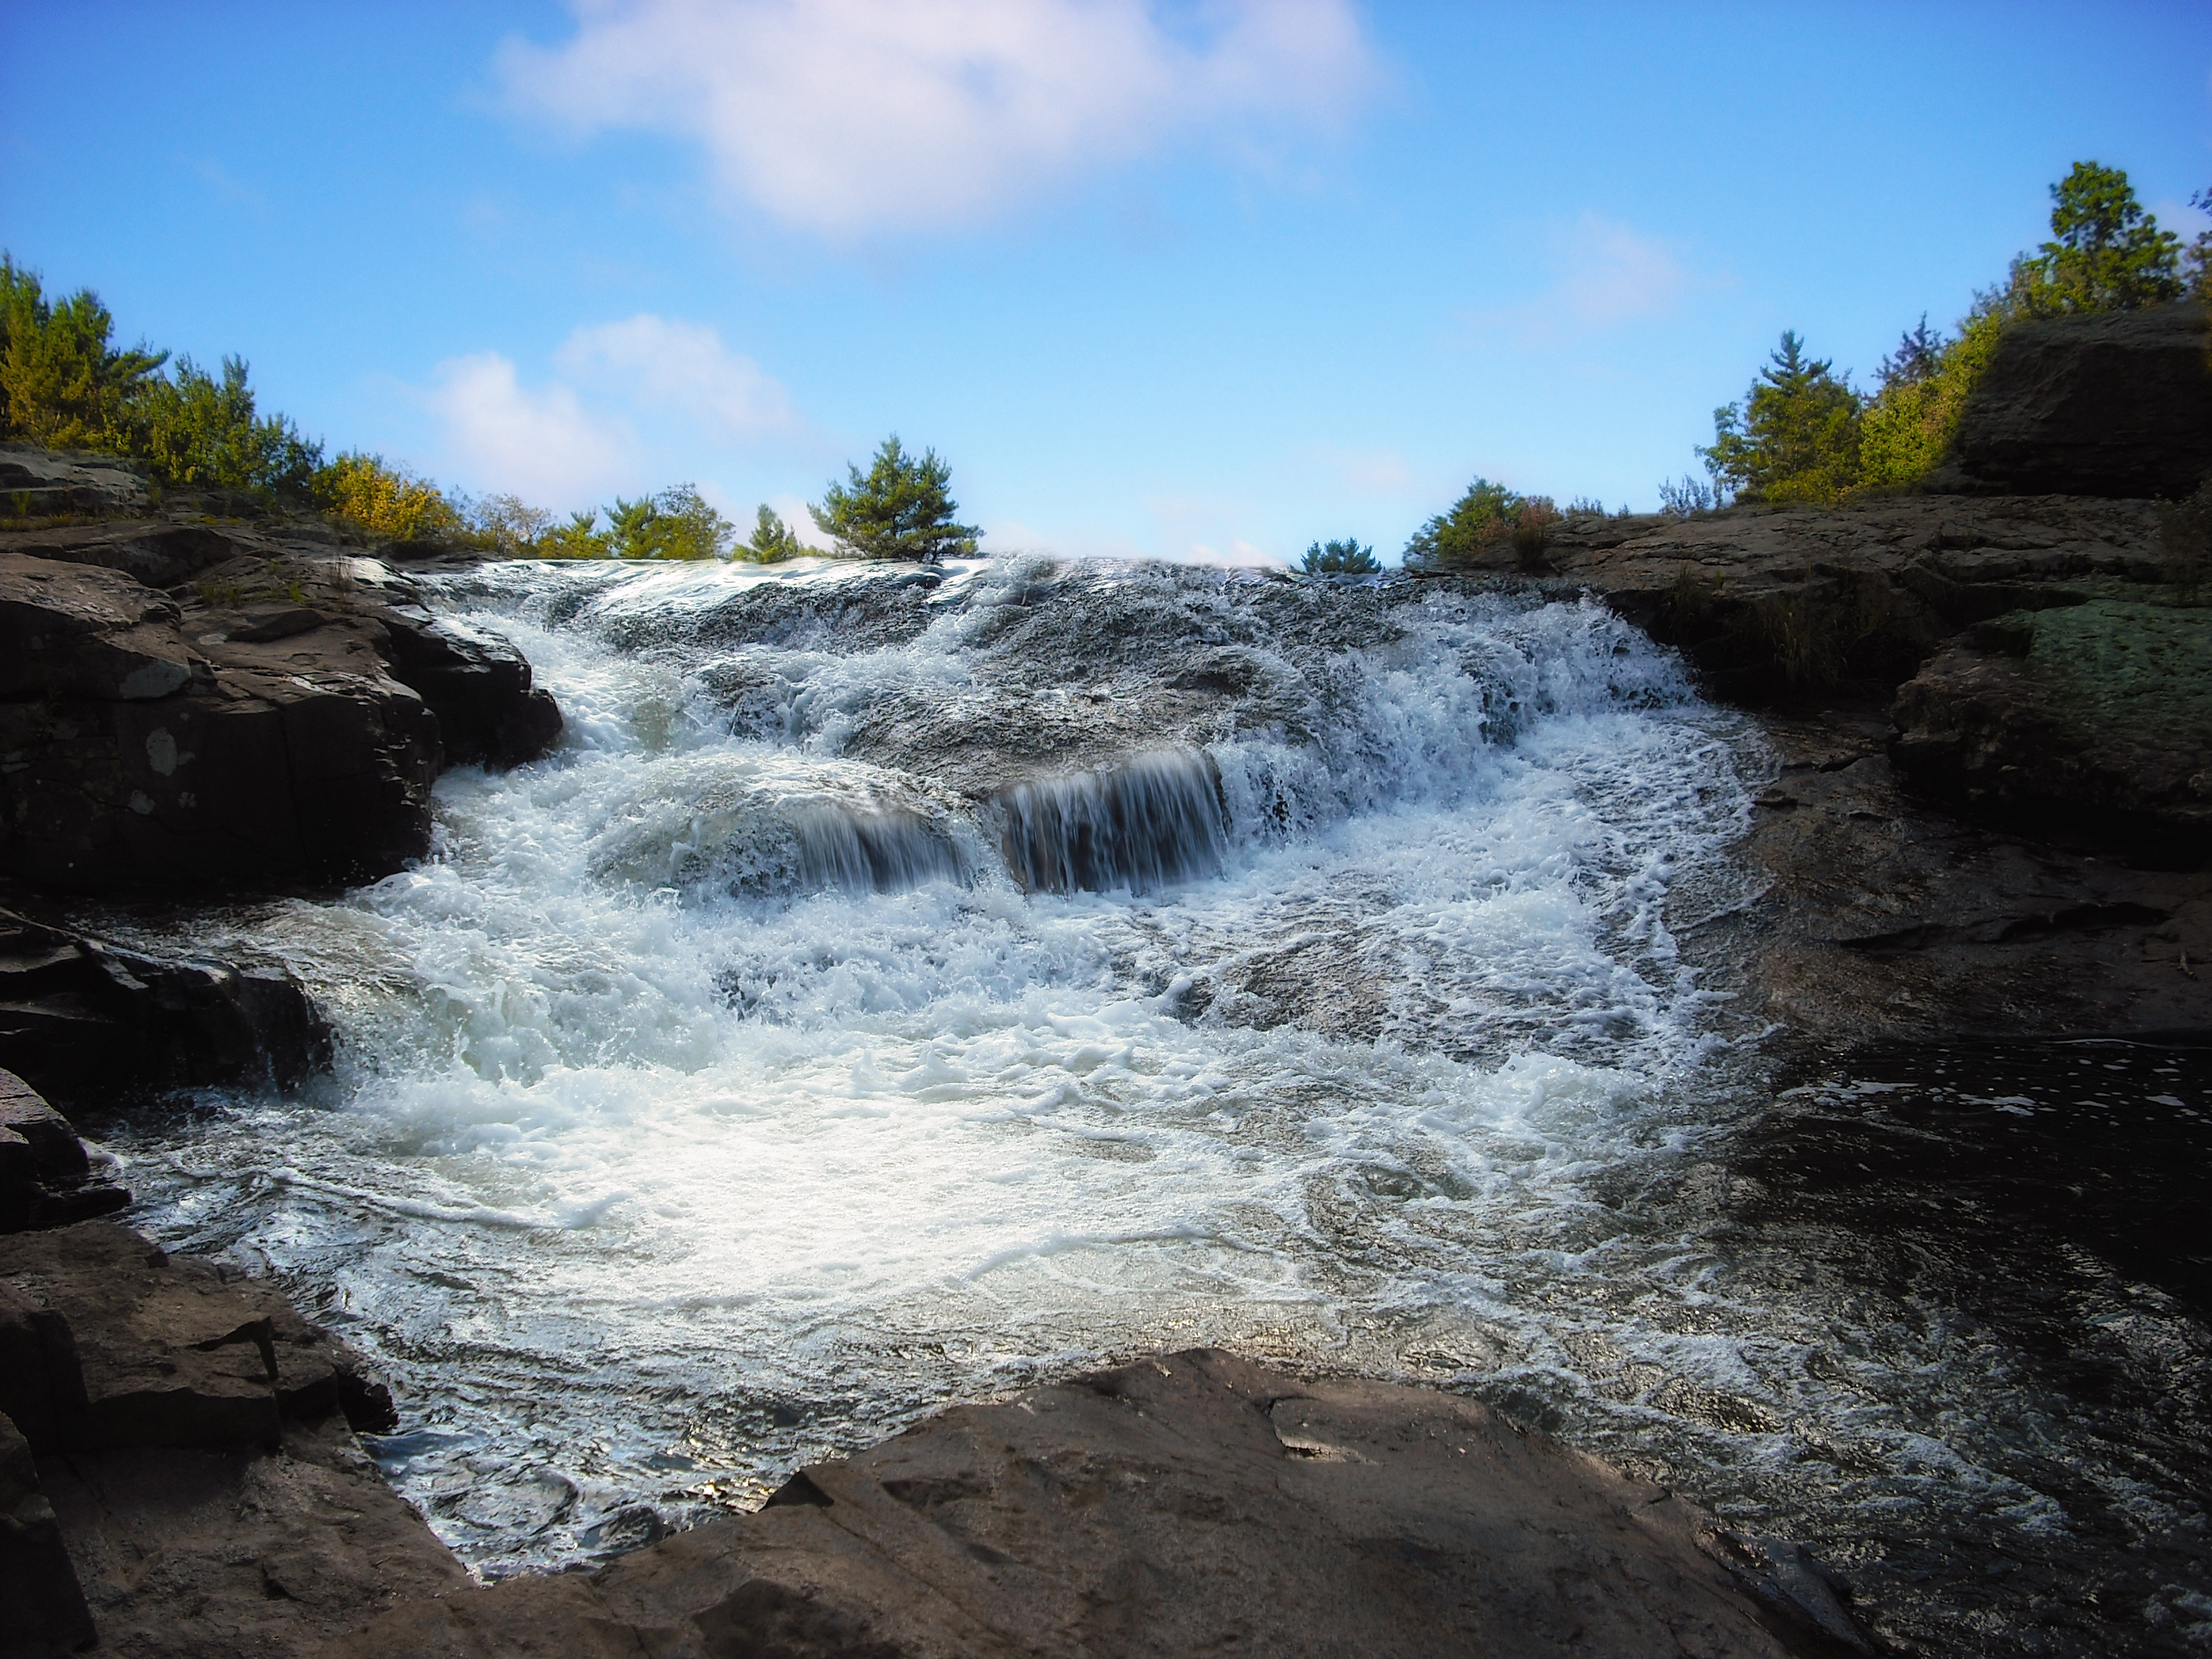
landscape, sea, coast, water, nature, rock, ocean, waterfall, creek, sky, hiking, shore, wave, river, summer, cliff, stream, cumulus, rapid, terrain, material, body of water, rocks, creativecommons, clouds, falls, monroecounty, poconos, lowlight, cascades, pennsylvania, tobyhannacreek, tobyhannafalls, water feature, landform, geographical feature